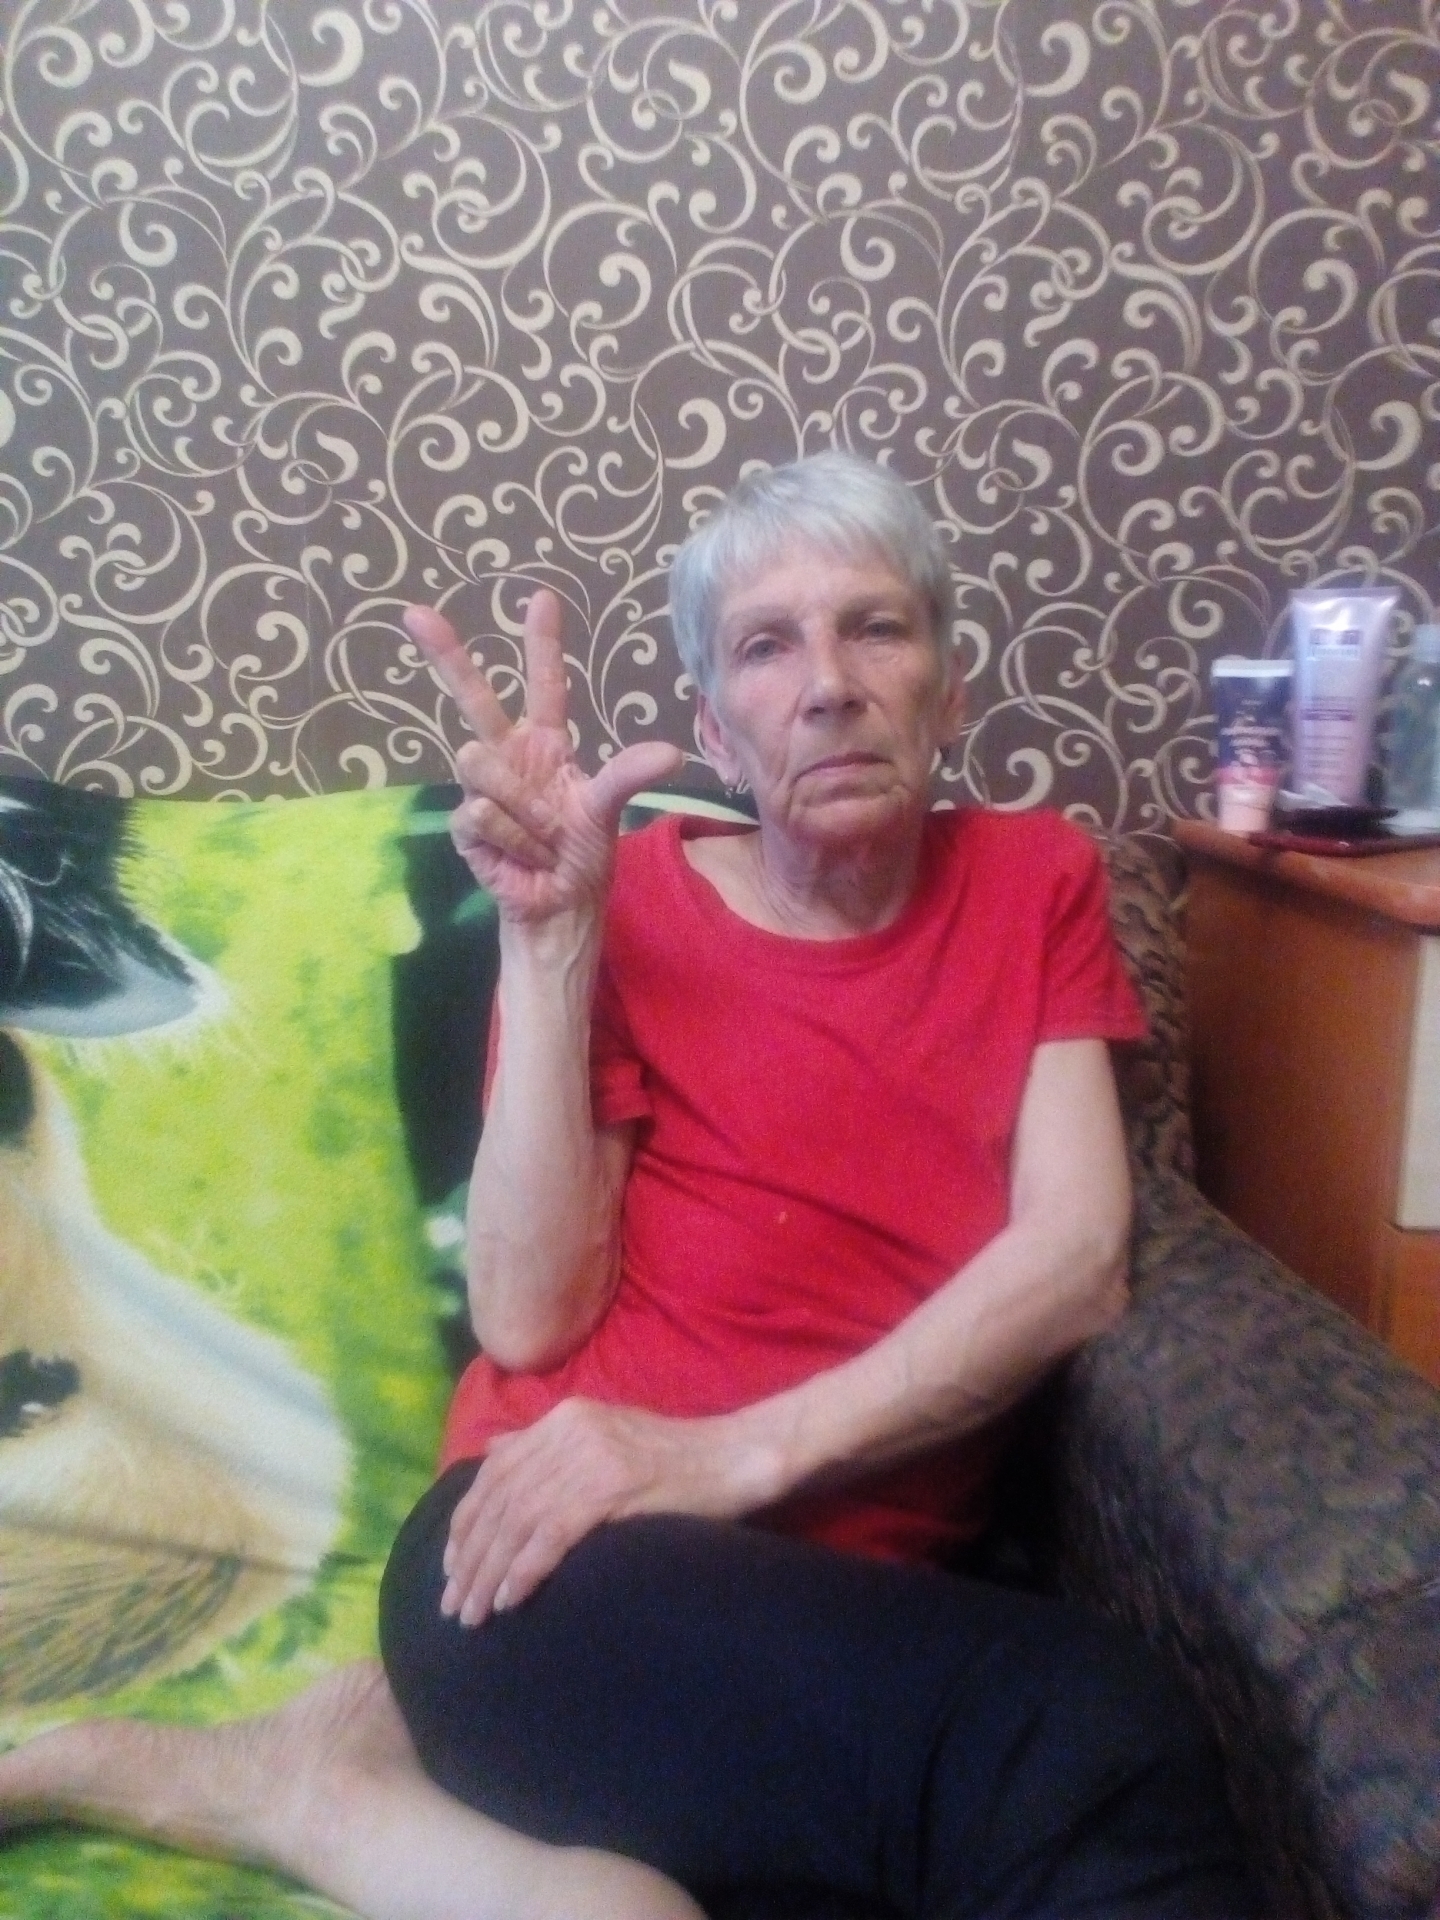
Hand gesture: three2